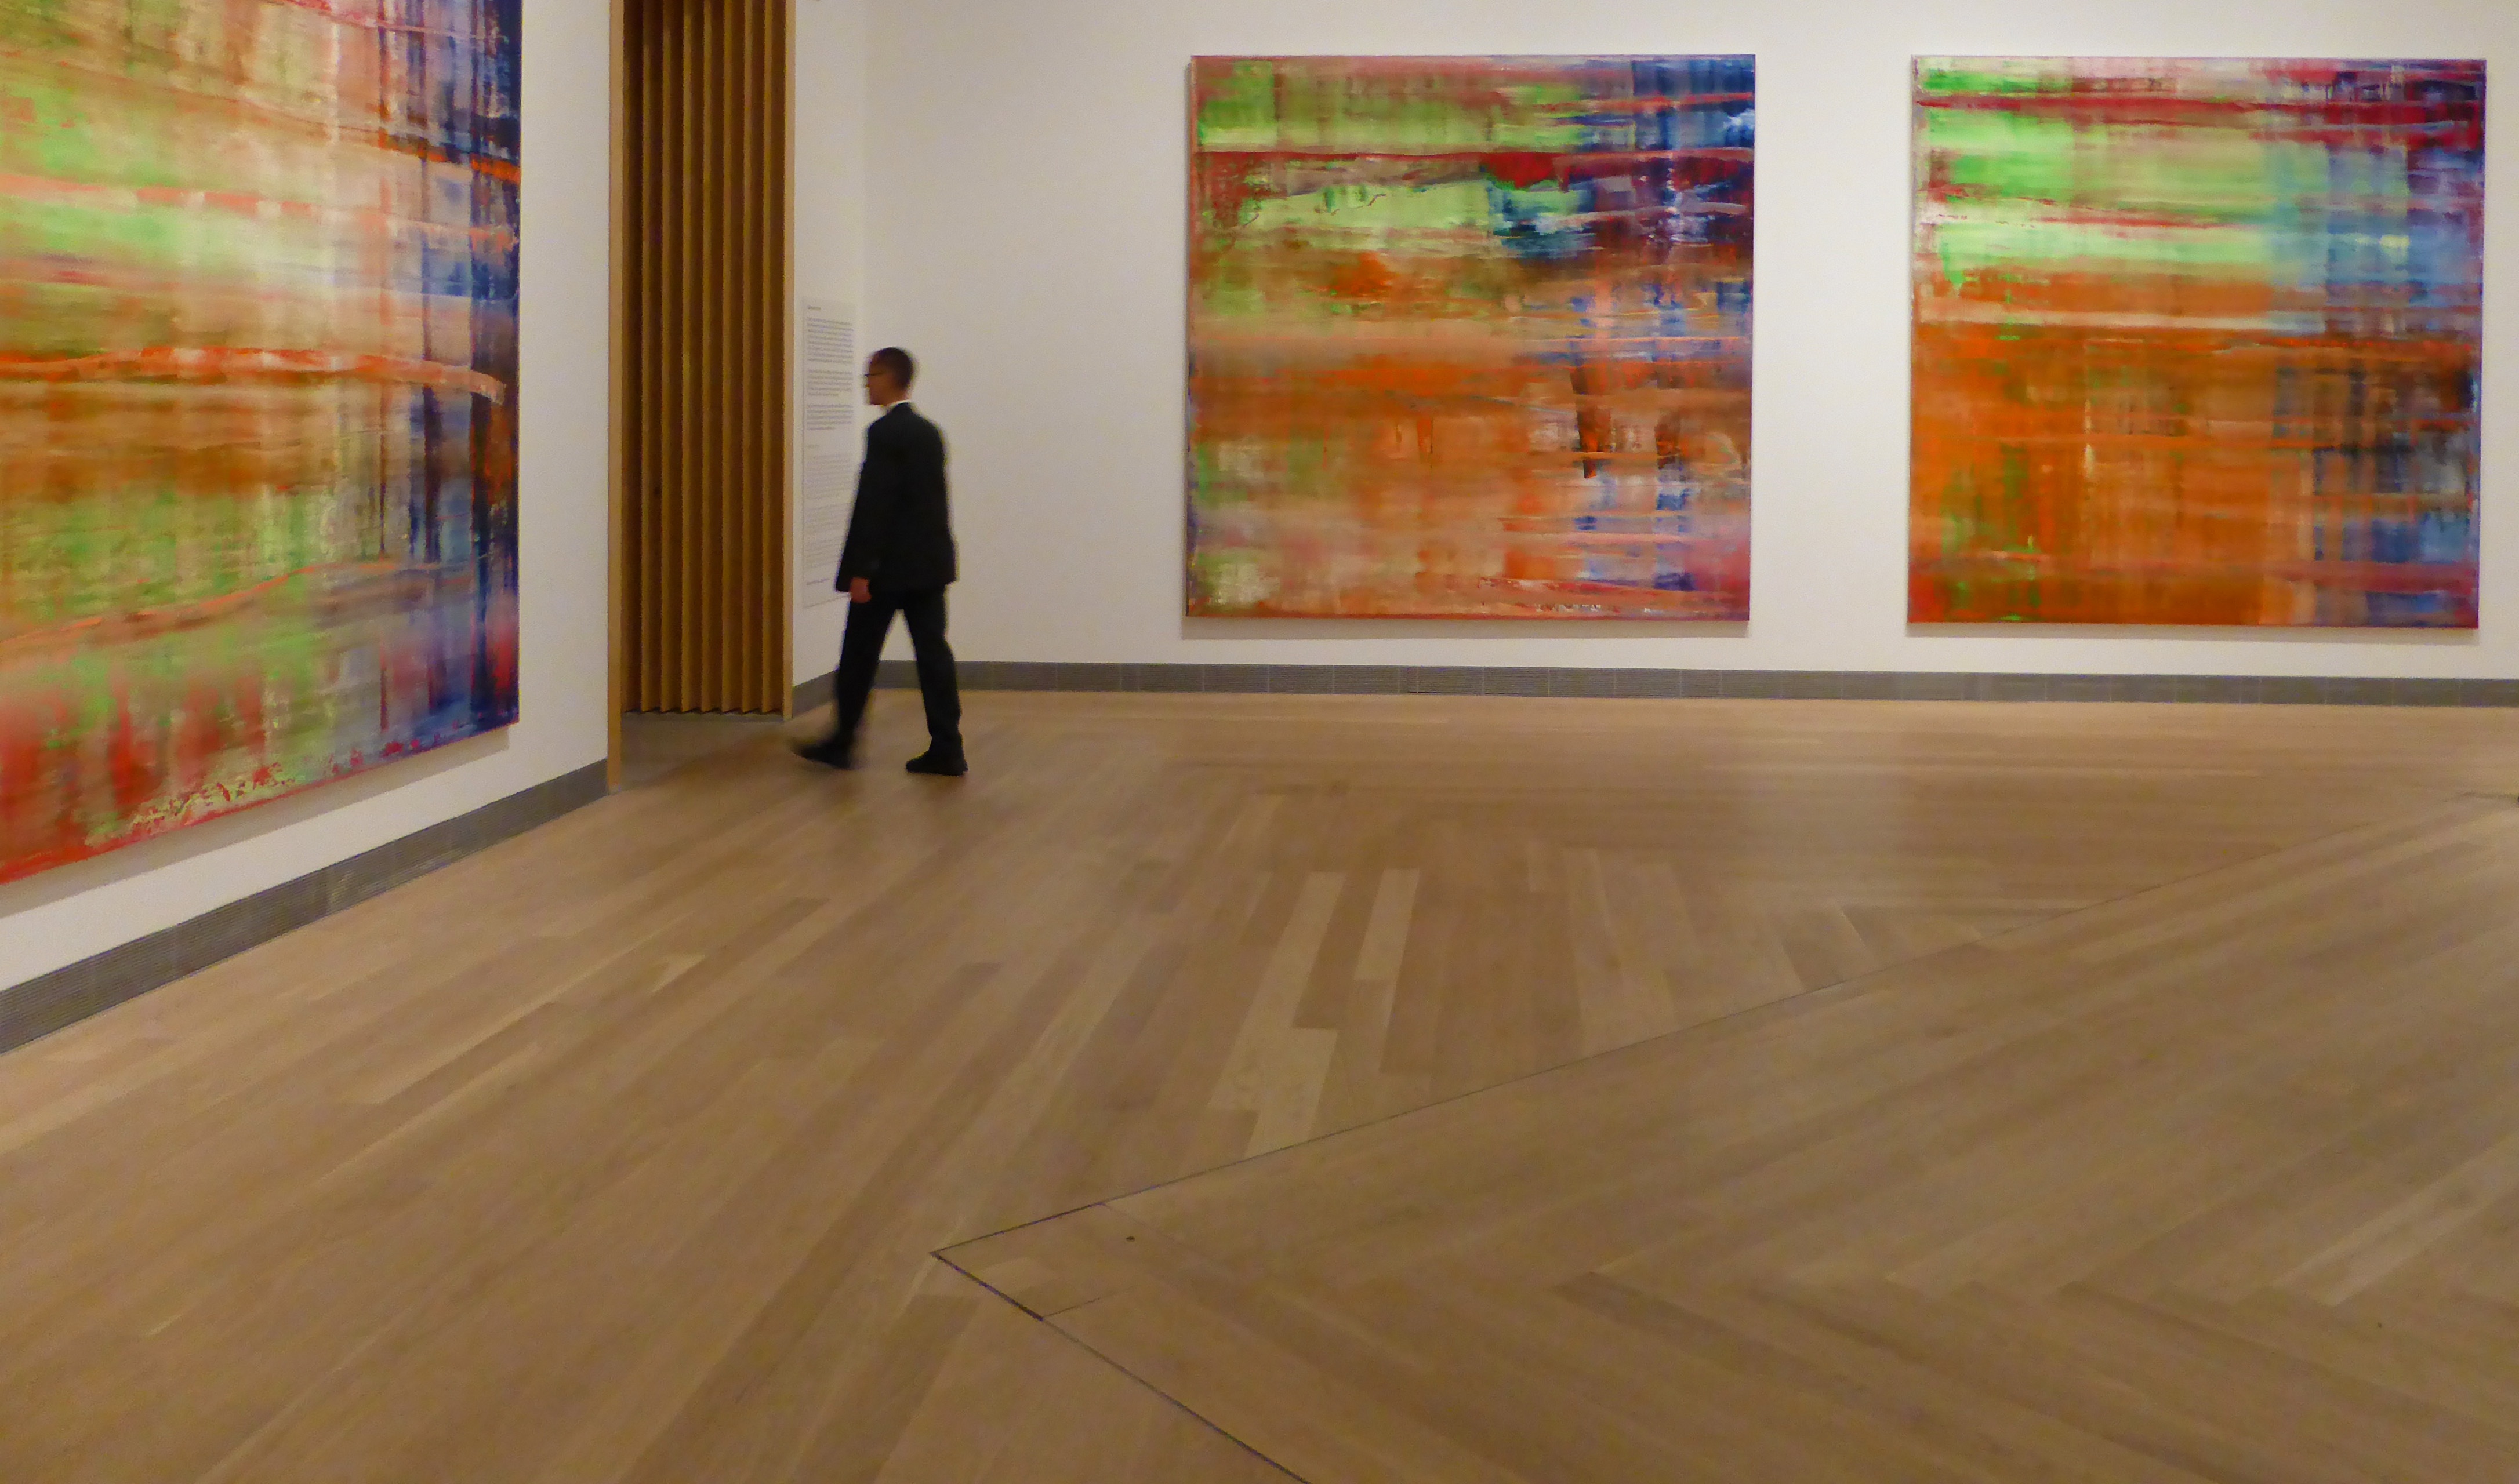
wood, floor, interior design, art, tourist attraction, exhibition, modern art, art gallery, flooring, wood flooring, art exhibition